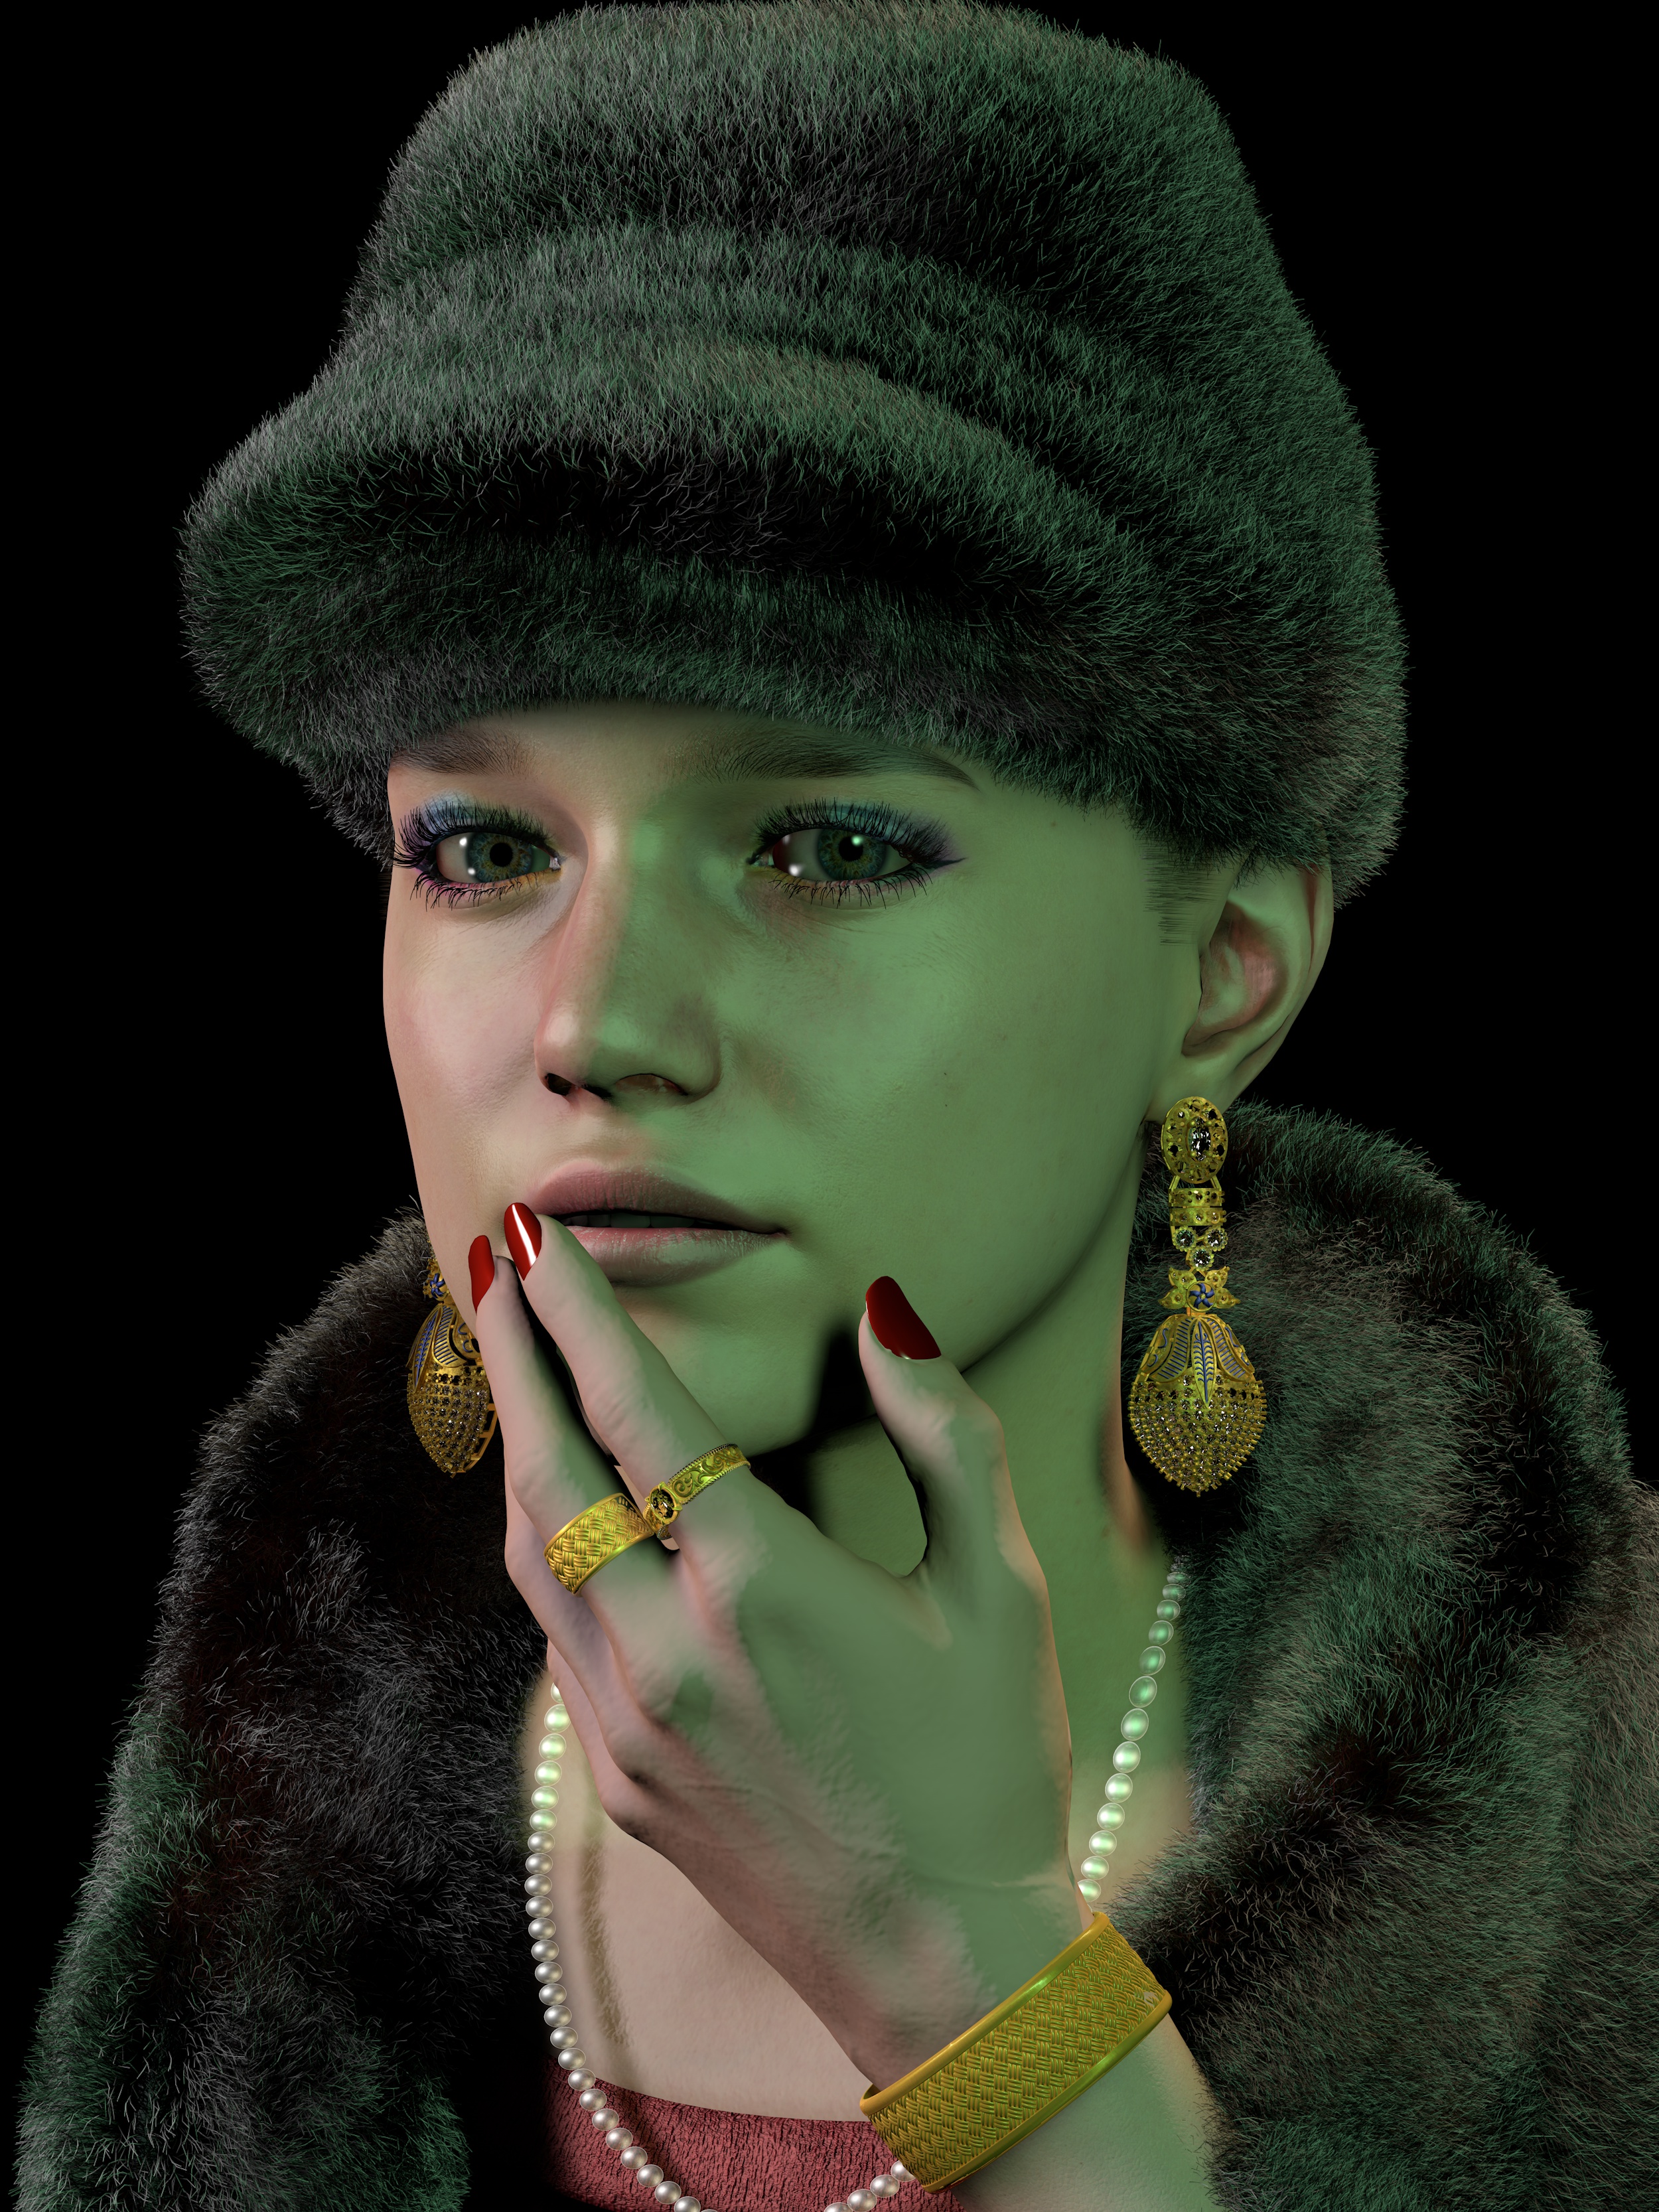
lady, fur, jewelry, hat, clothing, face, nose, lip, chin, outerwear, eyebrow, eye, eyelash, organ, flash photography, fashion, cap, earrings, cool, headgear, beret, body jewelry, fashion design, beauty, jewellery, close up, knit cap, street fashion, fashion accessory, beanie, woolen, portrait photography, wool, costume hat, portrait, illustration, magenta, woven fabric, self portrait, photo shoot, winter, child